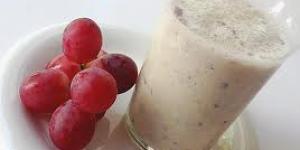
batido de uvas